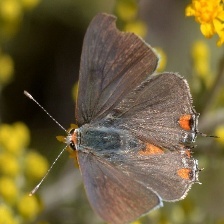
Species: GREY HAIRSTREAK
Butterfly family (ImageNet category): lycaenid_butterfly